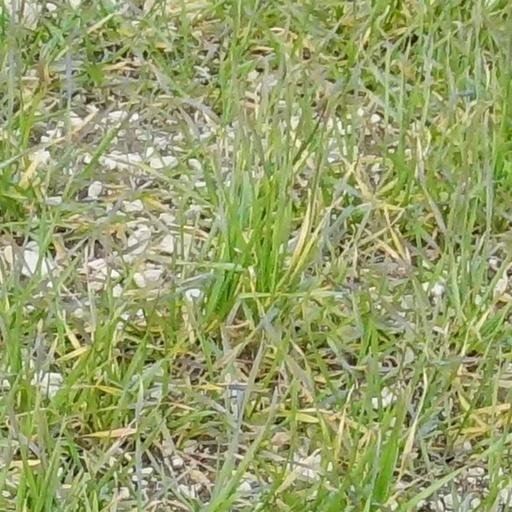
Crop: wheat